Mitchell Wolfson

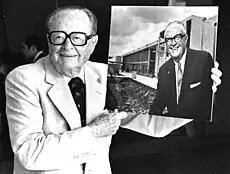
Wolfson in 1980

Mitchell Wolfson Sr. (1900 – January 28, 1983) was an American businessman, theatre owner, politician, and founder of Wometco Enterprises.